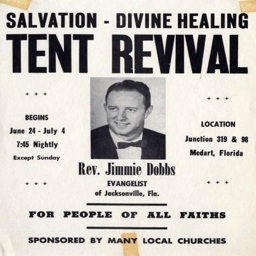
this poster , from the 1950s , was typical of posters .